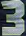
Number: 3